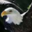
Label: bird